The Kung-Fu Master Jackie Chan

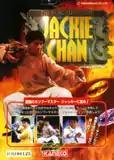
Arcade flyer

is a 1995 fighting arcade game developed and published by Kaneko. It features the Hong Kong celebrity, Jackie Chan, who was also the producer of it, while it also features other actors from some of his films.